Lit à la Turque

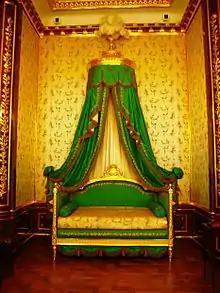
Reconstruction, Warsaw Royal Castle

The Lit à la Turque, a bed with two scrolling ends and a side baldachin, was one of many products of the 18th century. Due to the obsession with anything exotic or unusual from foreign countries, beds, furniture and other objects reflected this style. The design of this bed is not directly linked with any Turkish design, but reflects the luxurious and romantic designs that inspired the craftsmen of this time.